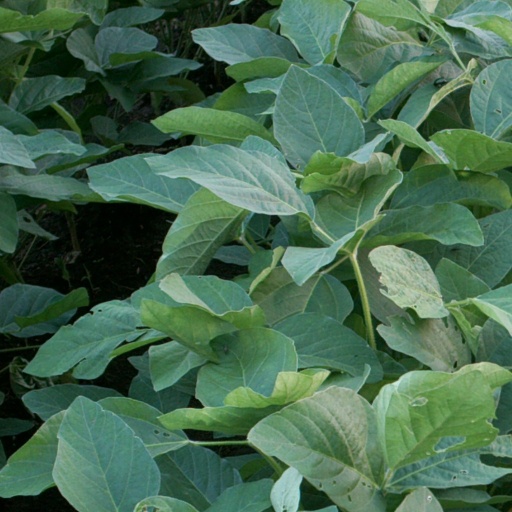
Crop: soybean